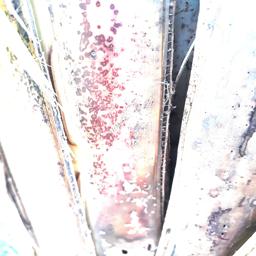
Label: PSEUDOSTEM WEEVIL